Scott Morrison

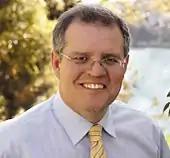
Morrison in 2009

In September 2008, Morrison was appointed to Malcolm Turnbull's coalition front bench as shadow minister for housing and local government. In December 2009, he became shadow minister for immigration and citizenship, coming into the shadow cabinet for the first time during Tony Abbott's first cabinet reshuffle shortly after winning the leadership.